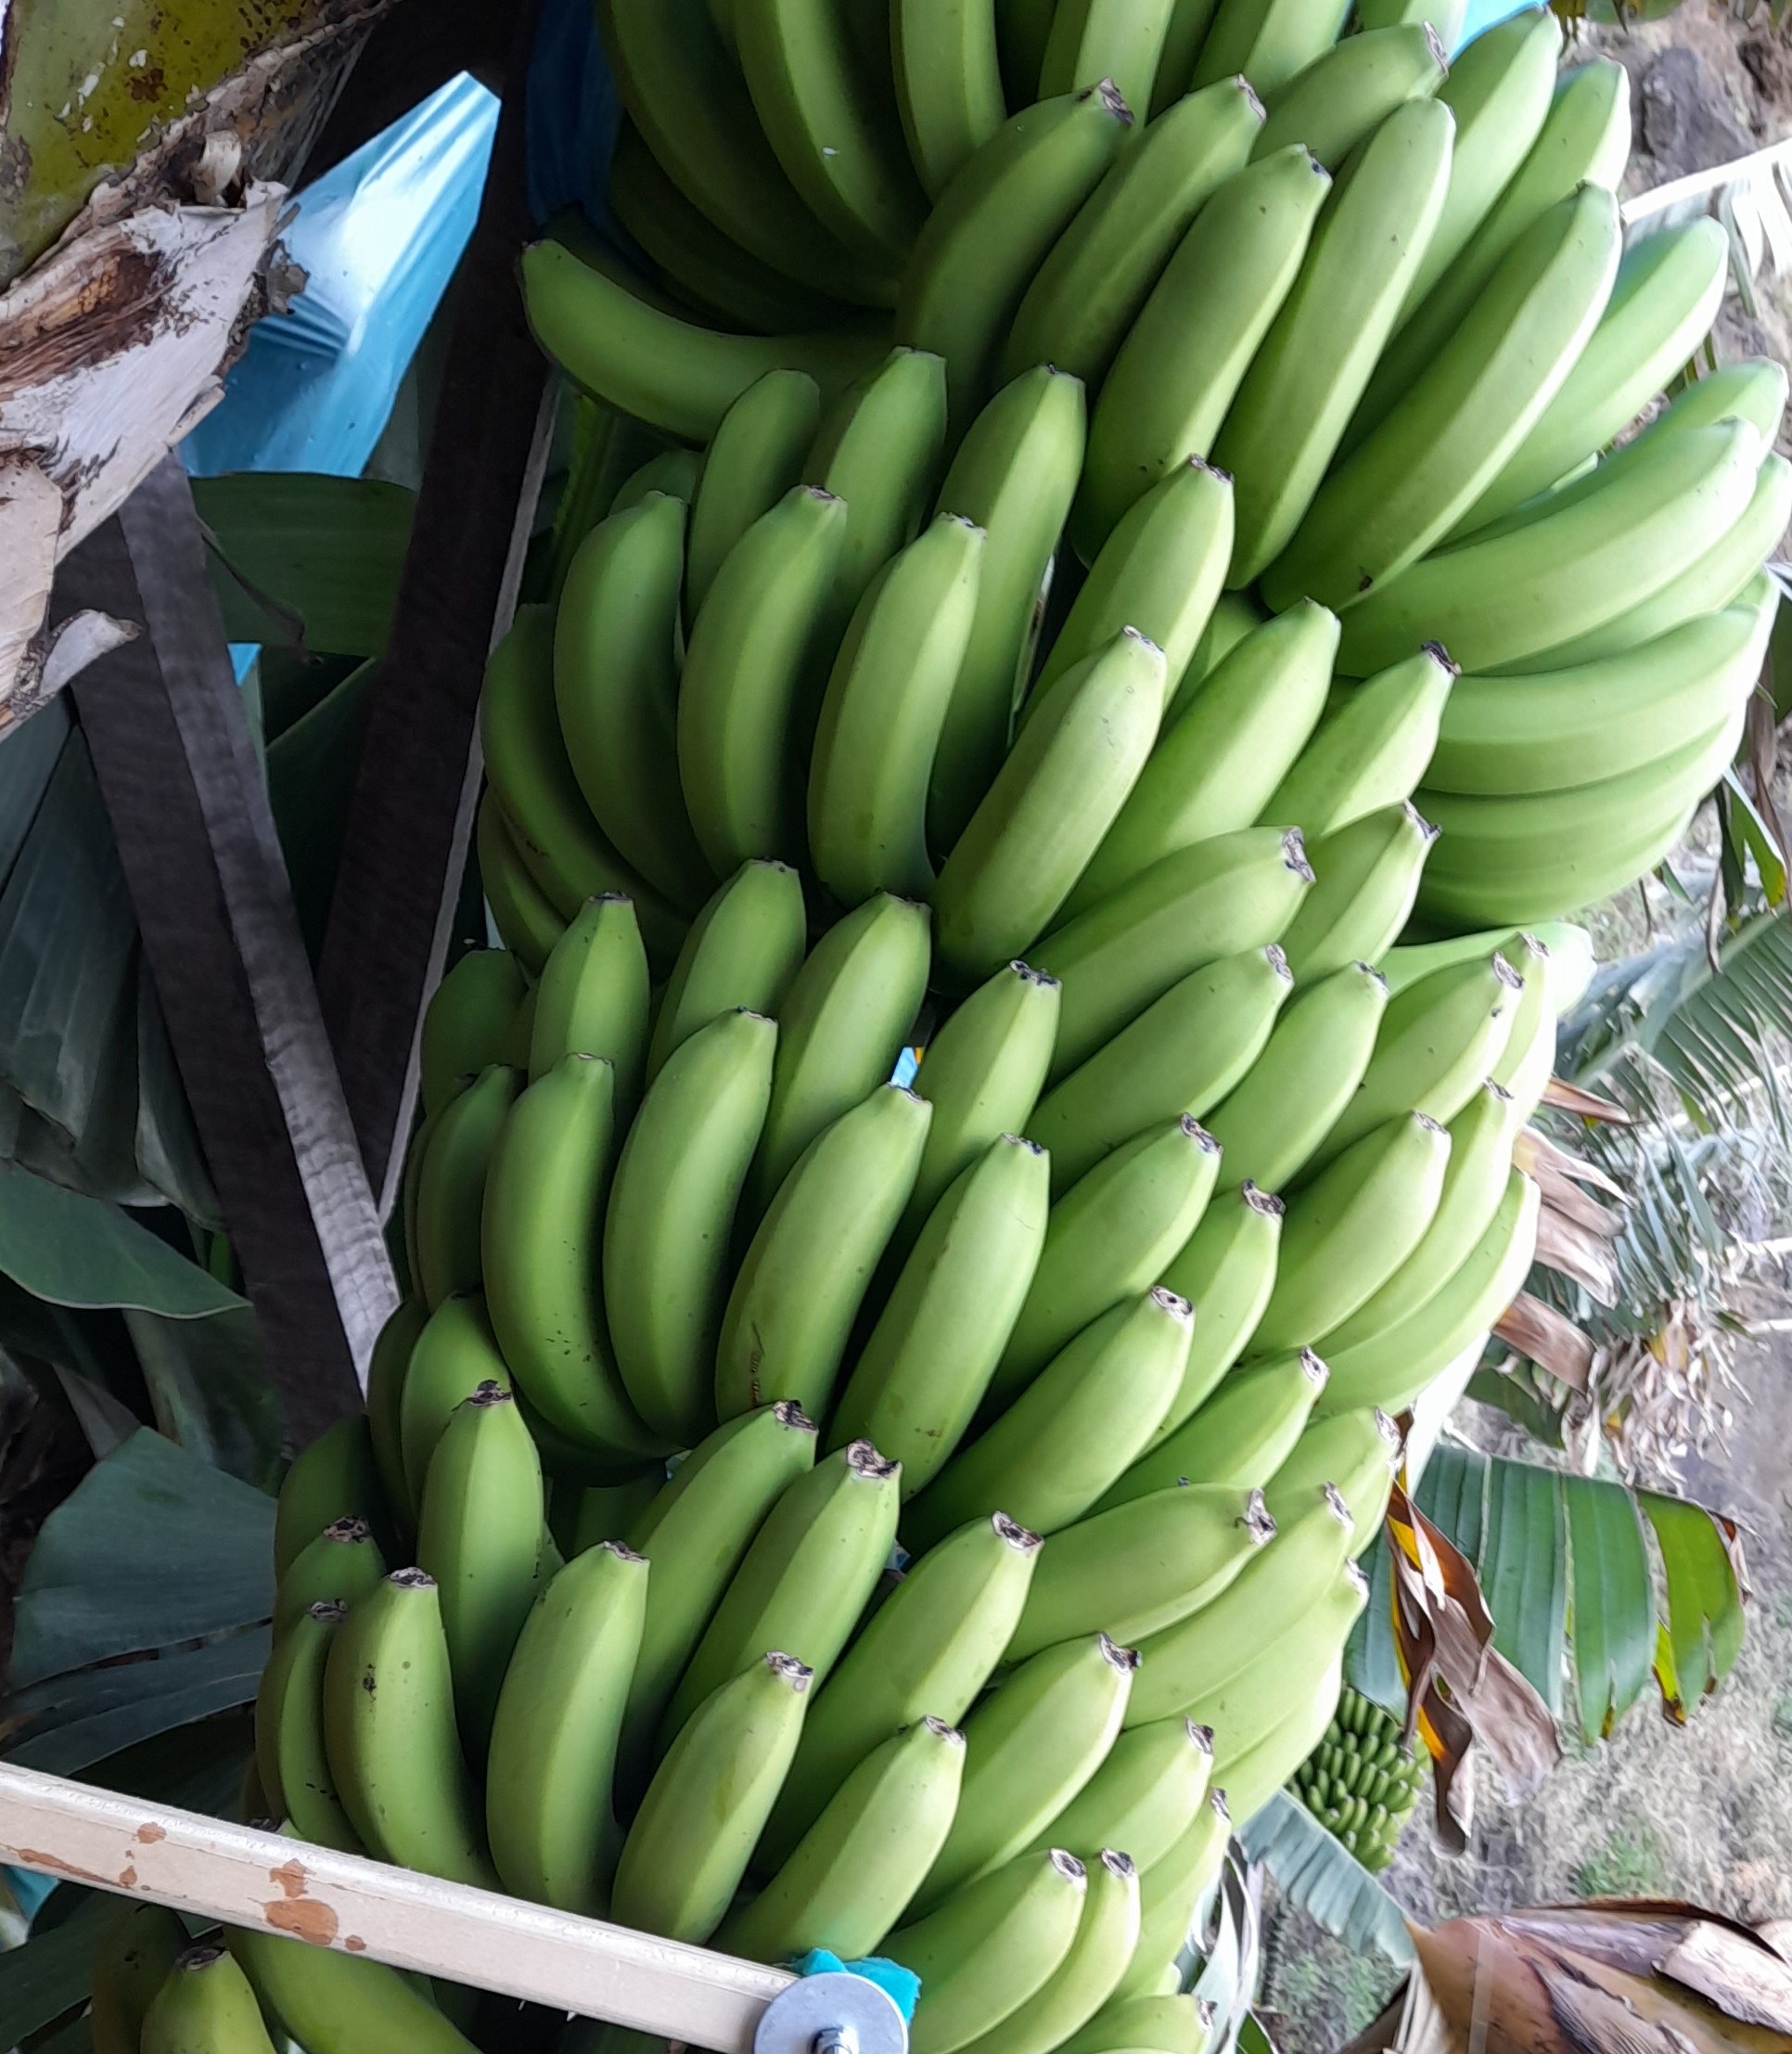
Label: Cut